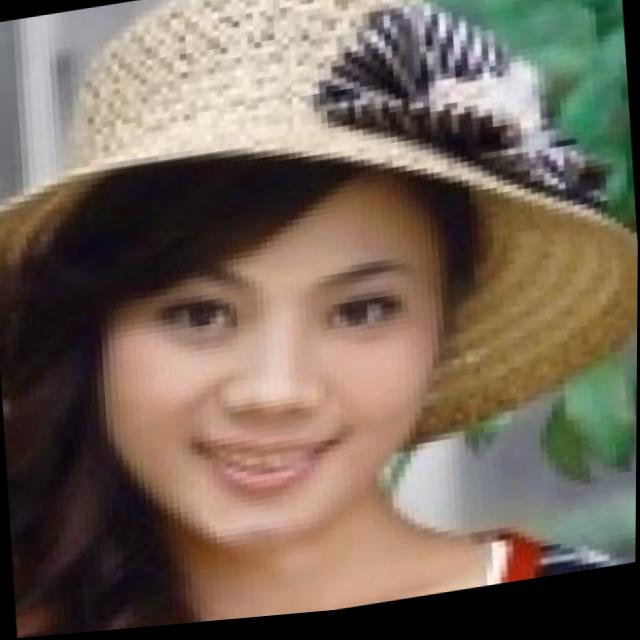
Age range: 21-44